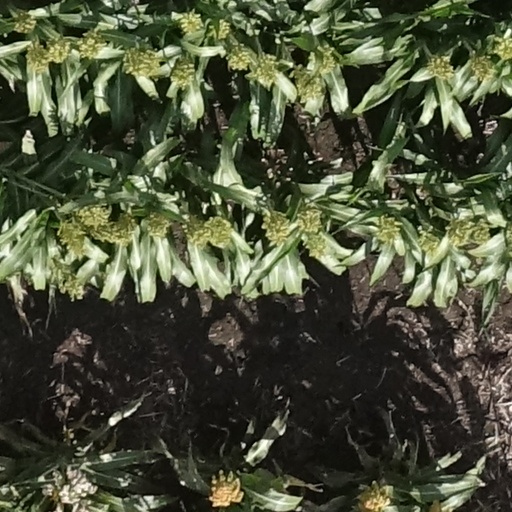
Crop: sorghum